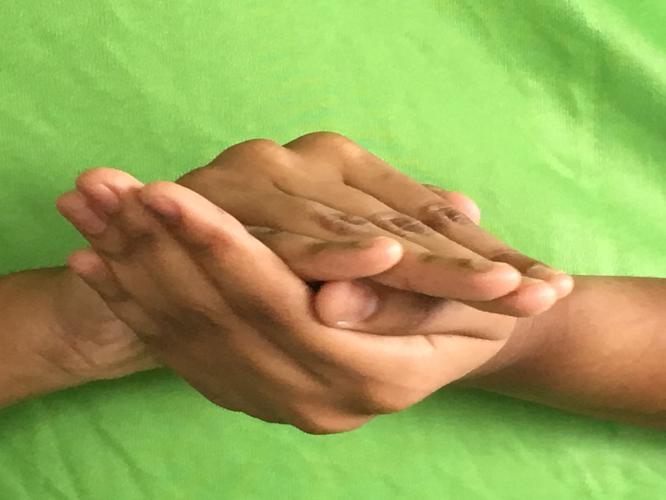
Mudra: Samputa
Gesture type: double_hand